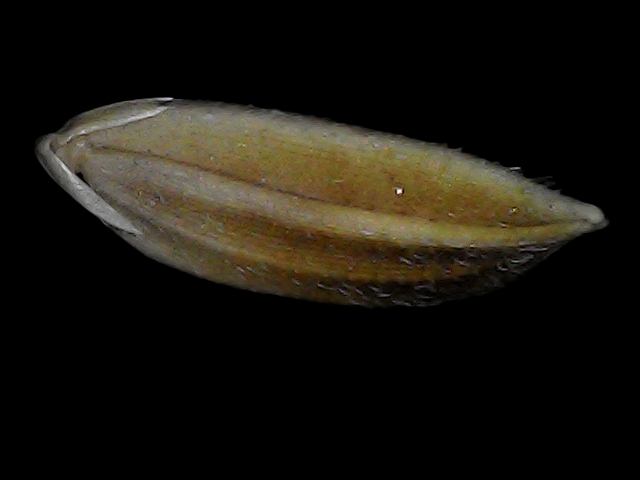
Rice variety: Bd91